Combe Down and Bathampton Down Mines

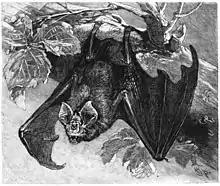
Greater Horseshoe bat

The site was notified as a Site of Special Scientific Interest in 1991, for its importance as a hibernation site for several species of bat, including Greater and Lesser Horseshoe. Since 2005 it has formed part of the Bath and Bradford-on-Avon Bats Special Area of Conservation.